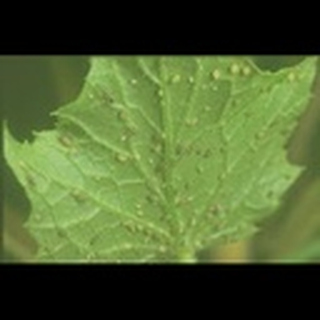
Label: cotton_aphids